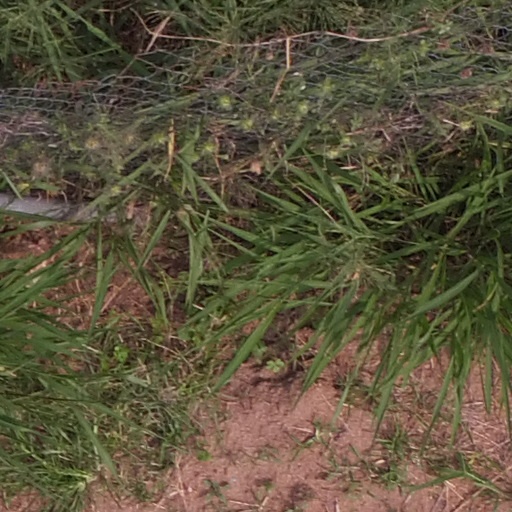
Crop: maize; corn